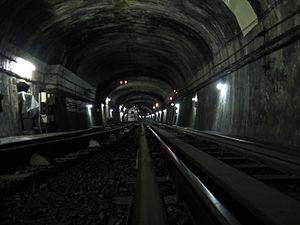
Les stations fantômes du métro de Paris sont des points d'arrêt du métro abandonnés ou fermés au public. Pour des raisons historiques, techniques ou commerciales, seize stations du métro de Paris sont ainsi inutilisées et inaccessibles aux voyageurs. Cette situation particulière leur confère un certain mystère qui leur a valu auprès du grand public le surnom de « stations fantômes ».
Gare du Nord USFRT est le nom donné à l'ancien terminus Gare du Nord de la ligne 5, avant le prolongement vers le nord-est en 1942. Cette station est située dans le 10ᵉ arrondissement de Paris.